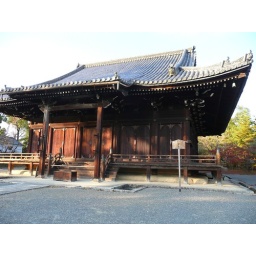
The building attached to the roof in the previous picture.